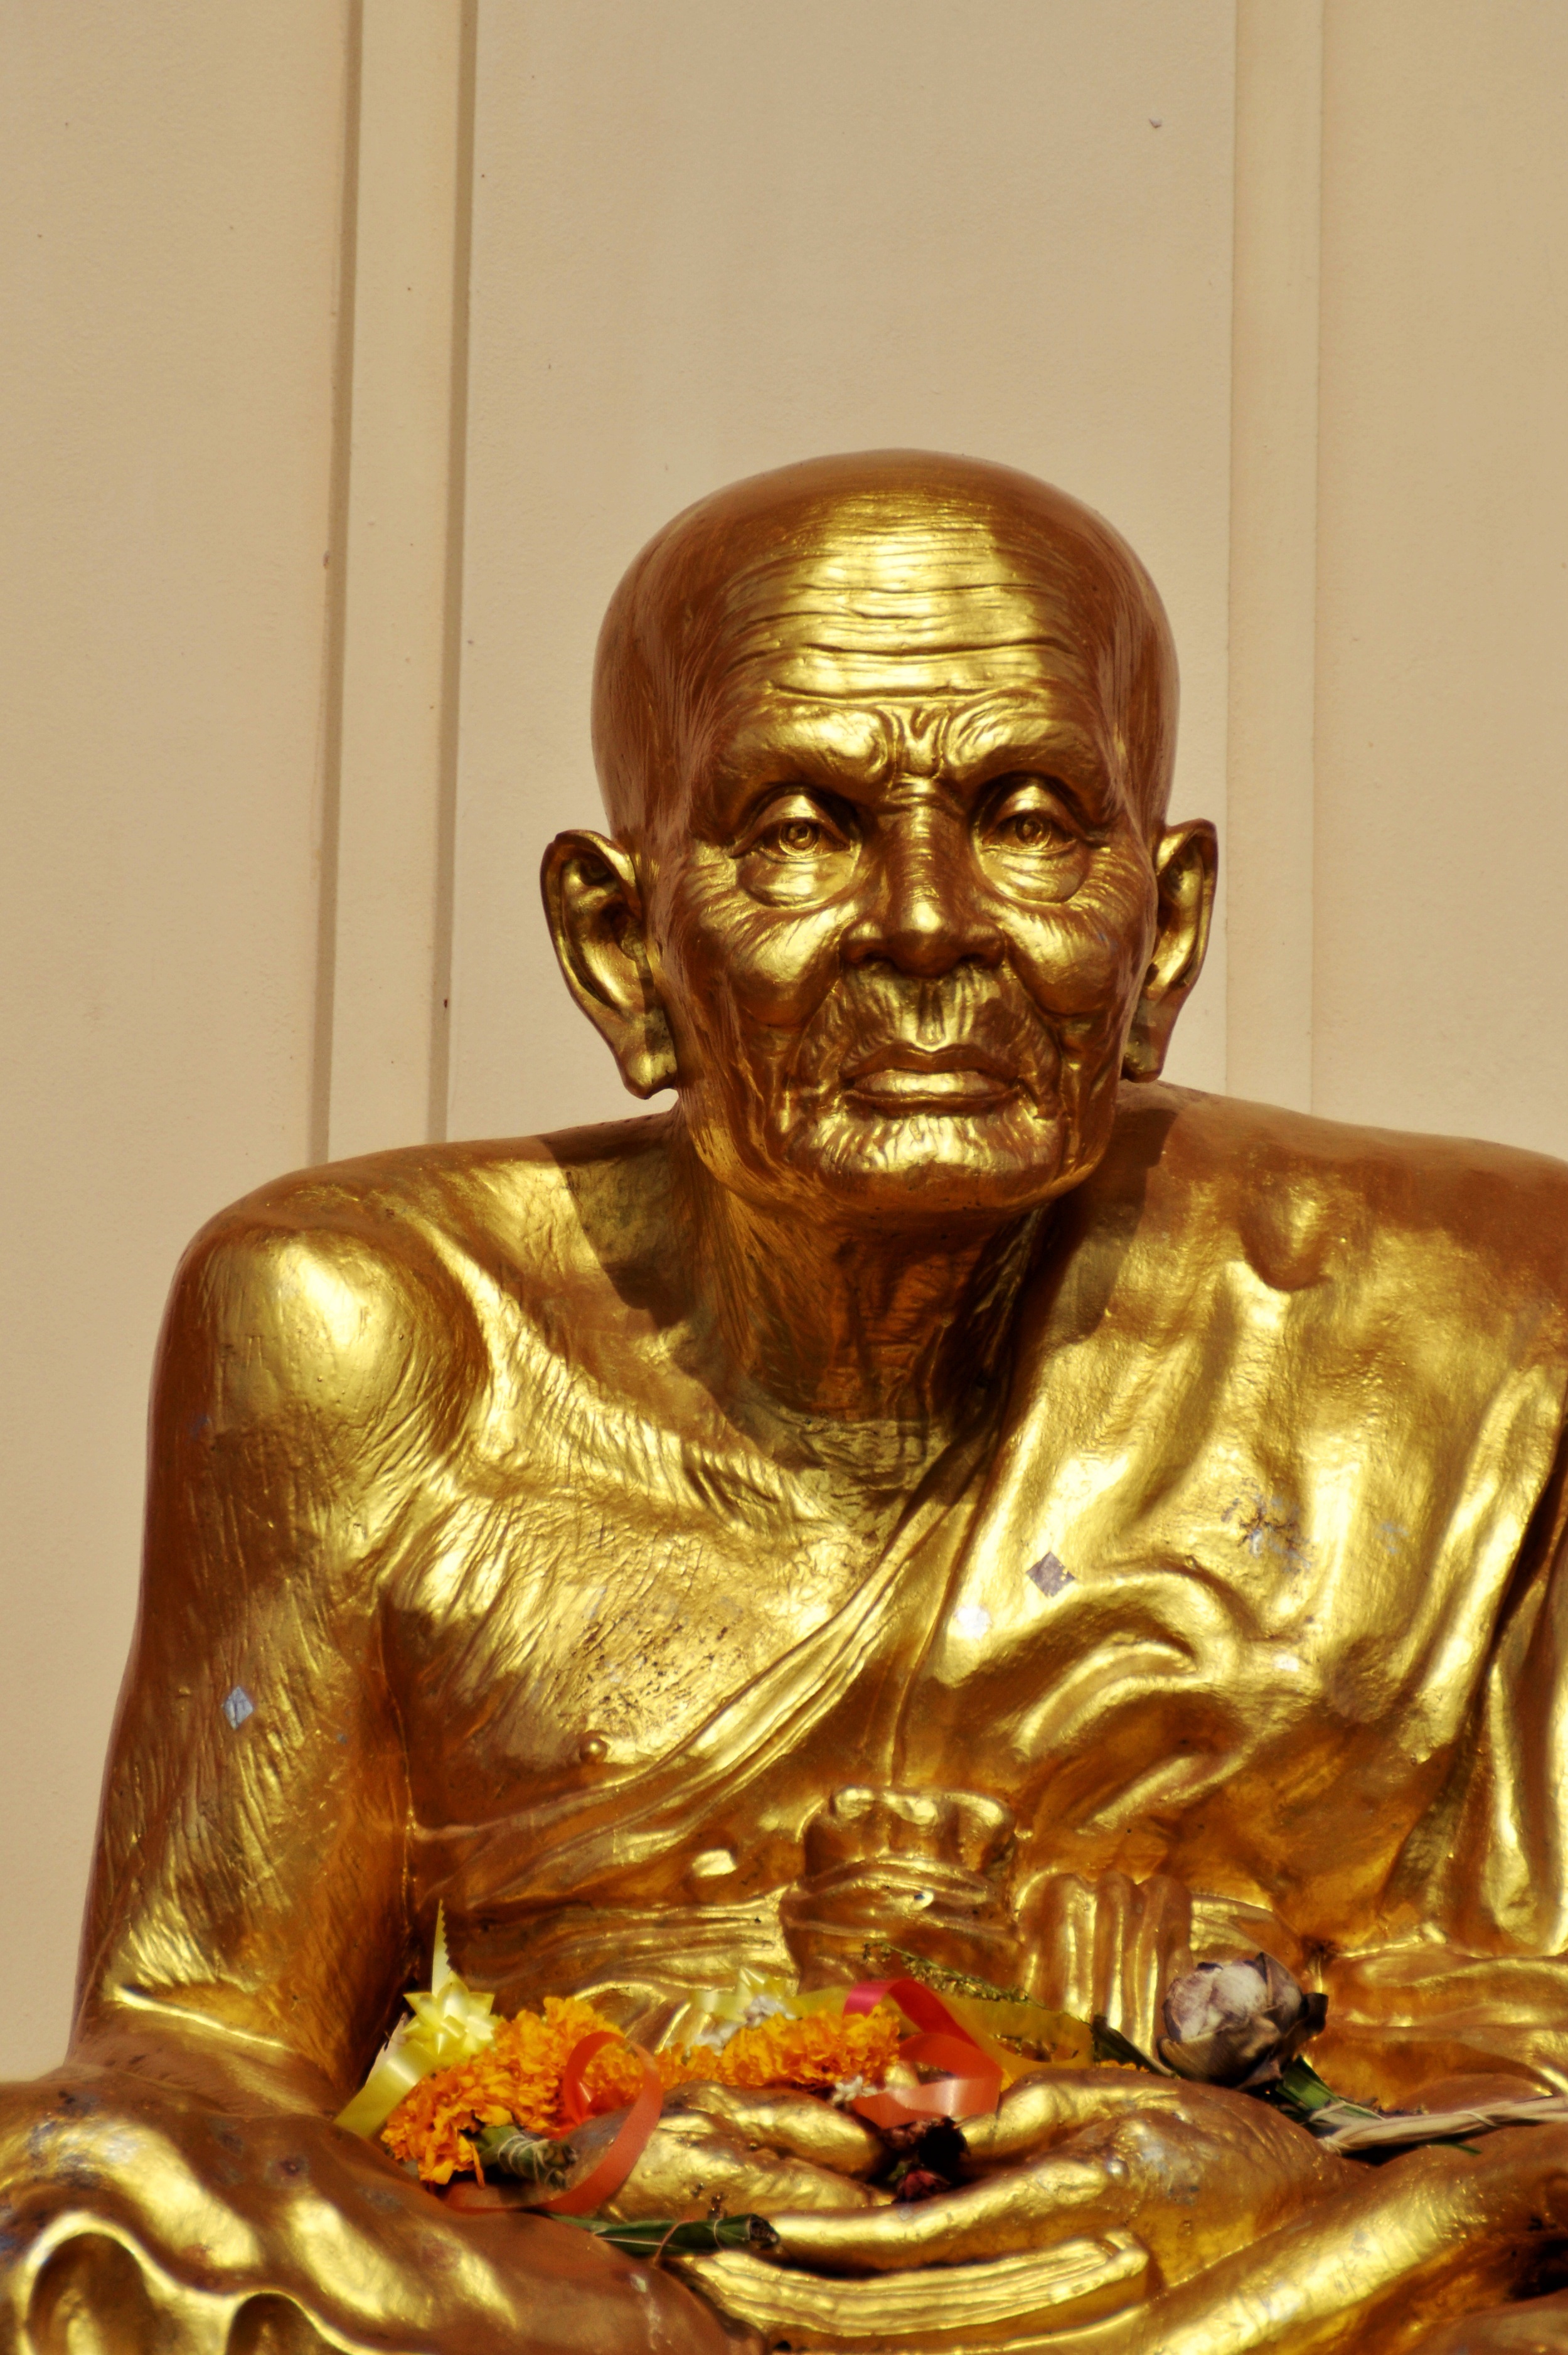
monument, statue, metal, buddhism, religion, asia, thailand, sculpture, art, meditation, temple, faith, buddha, carving, harmony, gautama buddha, ancient history